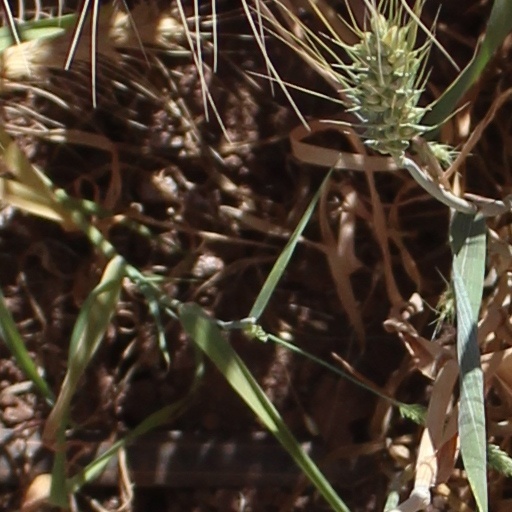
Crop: wheat